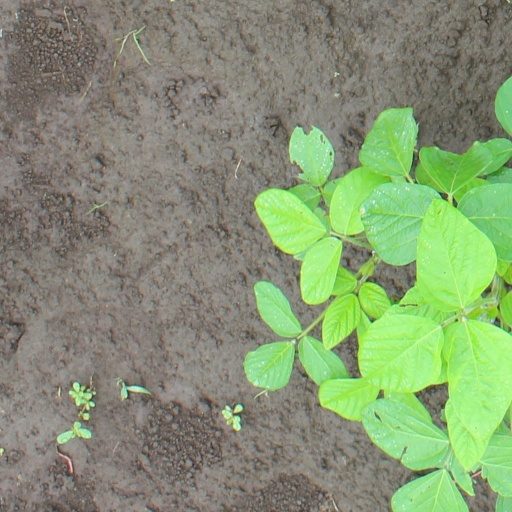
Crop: soybean